Cruden Bay

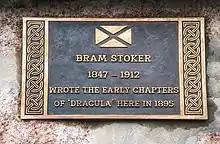
Bram Stoker plaque on the Kilmarnock Arms Hotel, Cruden Bay.

Dr Samuel Johnson and James Boswell were guests at Slains Castle in 1773. Johnson said that "no man can see with indifference" the sea chasm known as the Bullers of Buchan, which is near the village.